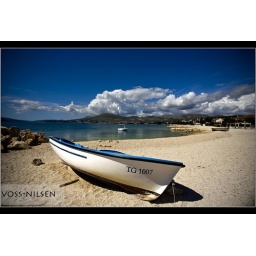
2010 ; Croatia - Ciovo. A boat on the beach in Okrug Gornji. The Adriatic sea in the background.Photo; Heidi Voss-Nilsen